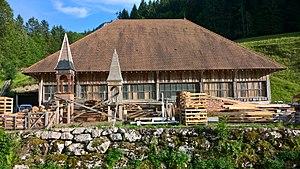
Saint-Pierre-d'Entremont (Isère), tournerie de Saint-Même près du hameau de Saint-Même-d'en-bas
La liste des édifices labellisés « Patrimoine du xxᵉ siècle » de l'Isère recense les édifices ayant reçu le label « Patrimoine du xxᵉ siècle » dans l'Isère en France. Au 27 mai 2013, ils sont au nombre de quarante dans le département dont vingt à Grenoble.
La tournerie de Saint-Même est une tournerie de 1900 située dans la commune de Saint-Pierre-d'Entremont dans le département de l'Isère en France. Elle est labellisée Patrimoine en Isère et inscrite comme monument historique.
Saint-Pierre-d'Entremont est une commune française située dans le département de l'Isère en région Auvergne-Rhône-Alpes.
Cet article recense les monuments historiques de l'Isère, en France.